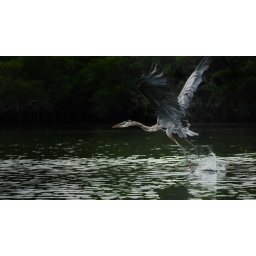
Great blue heron in flight over water